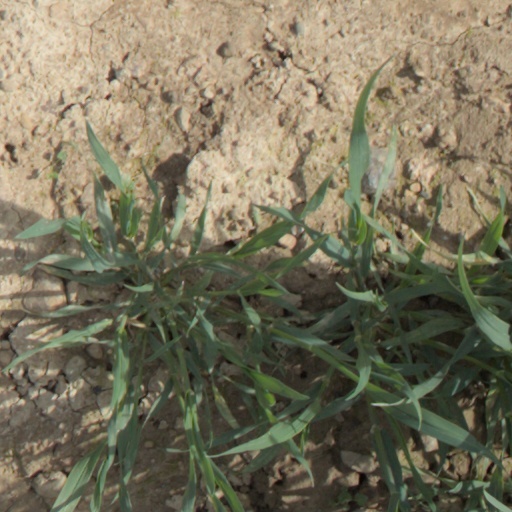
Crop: wheat